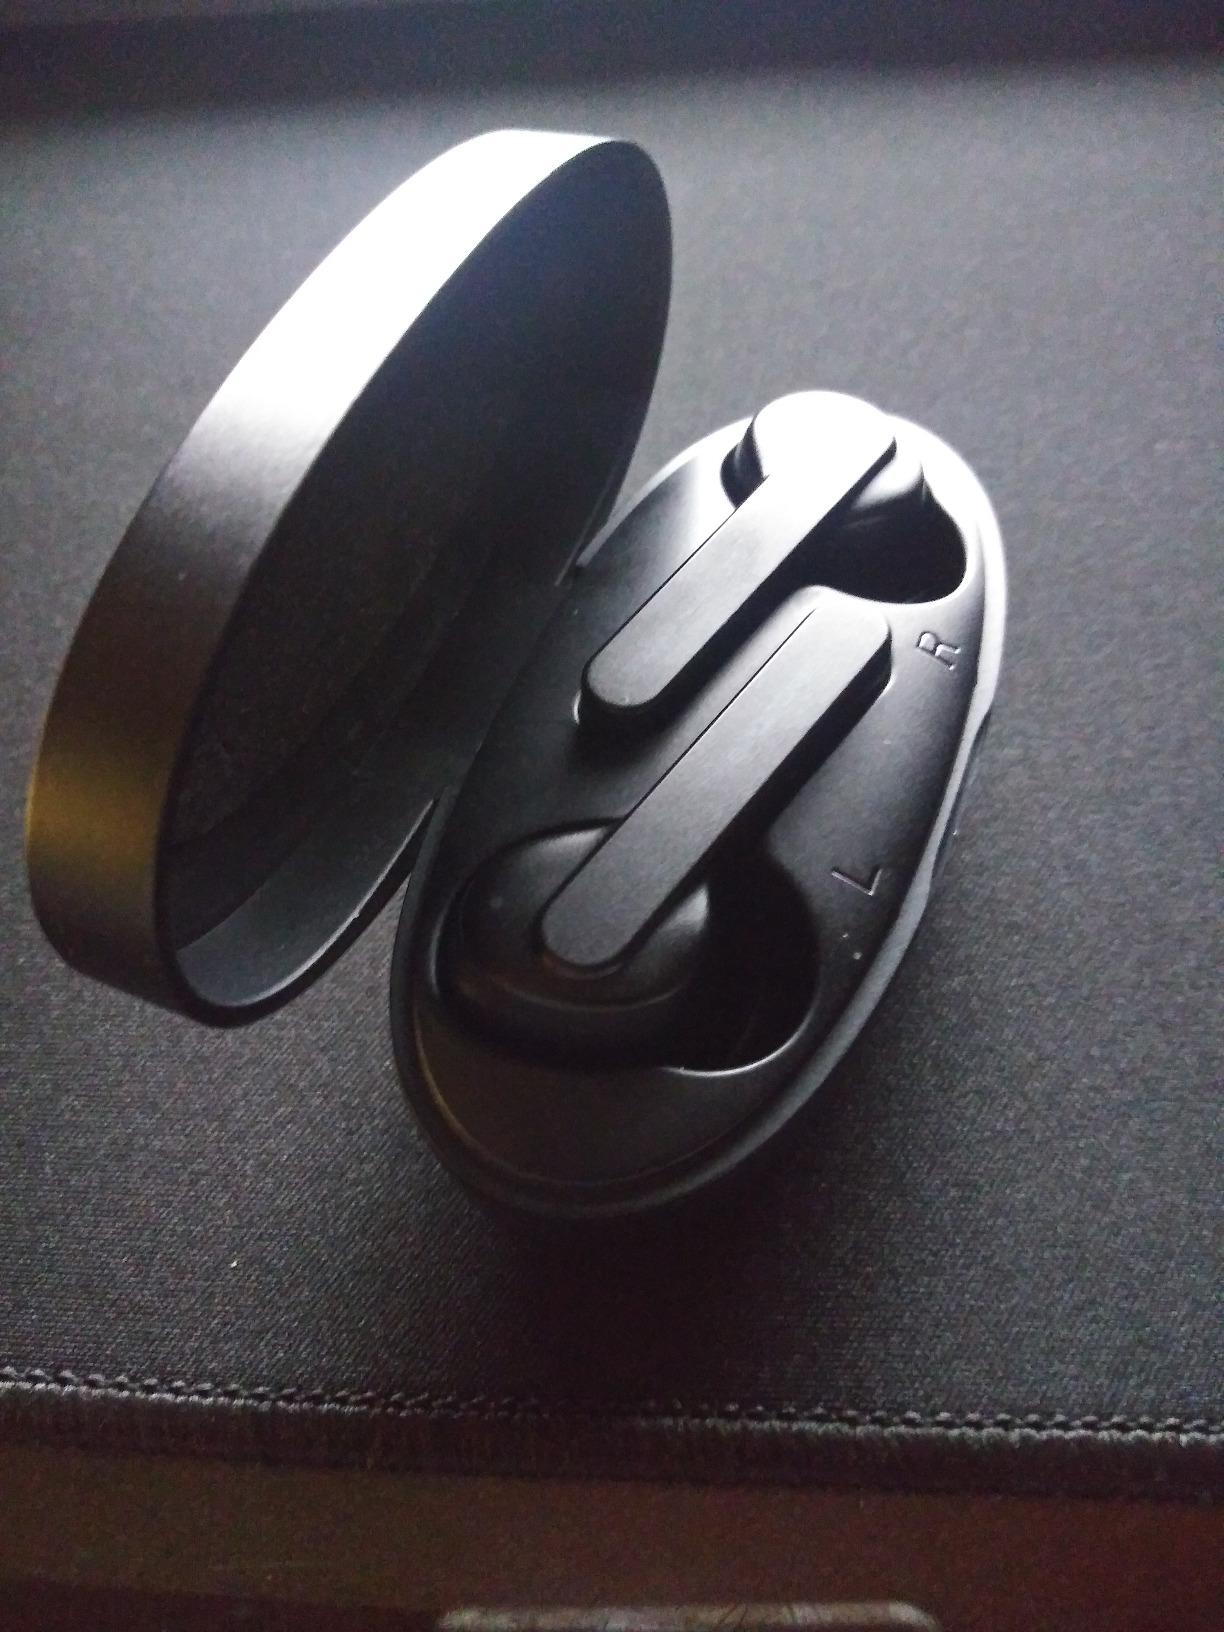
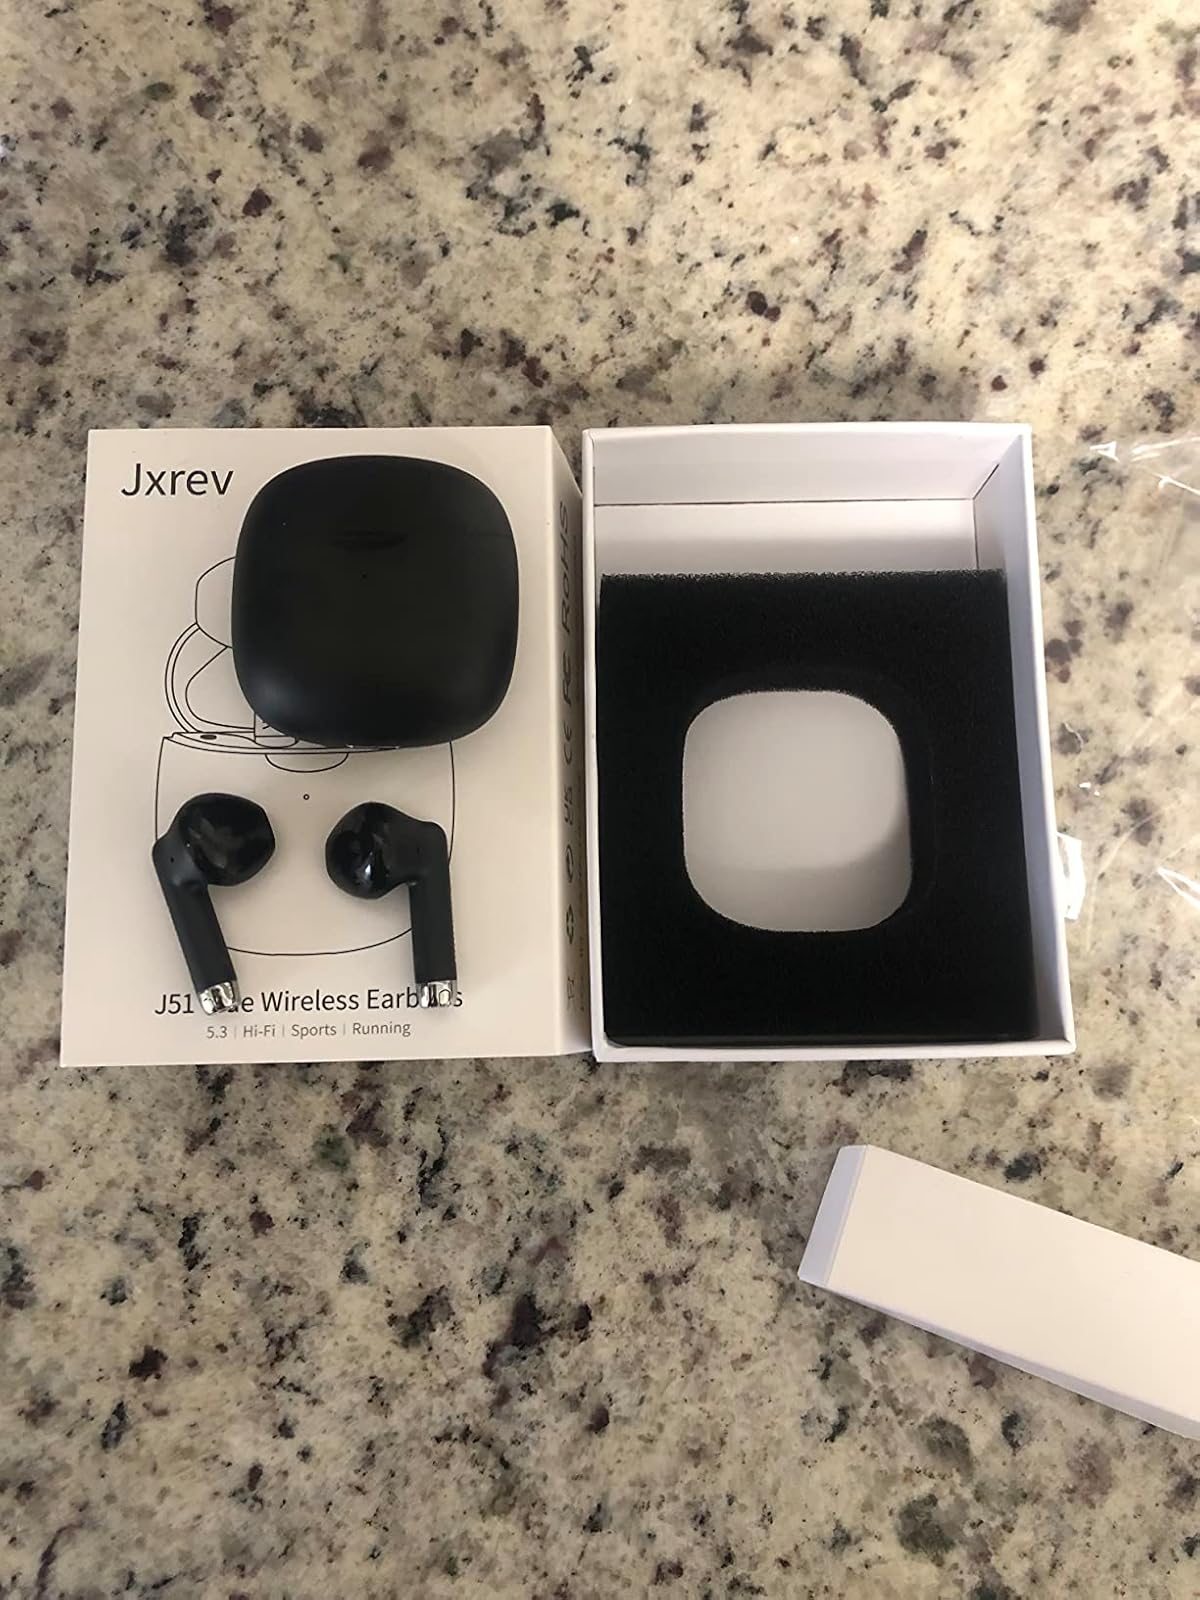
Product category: earbuds
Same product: no